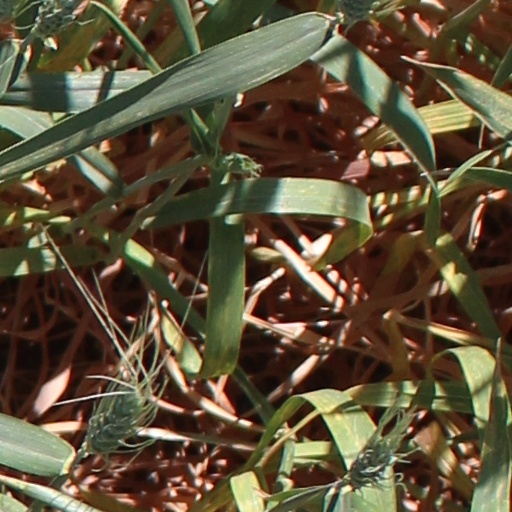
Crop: wheat